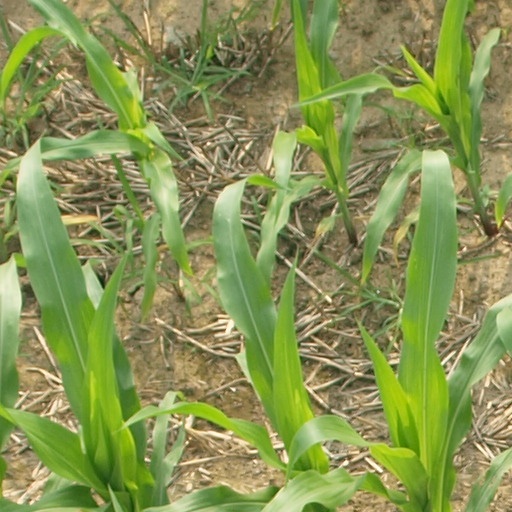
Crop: maize; corn